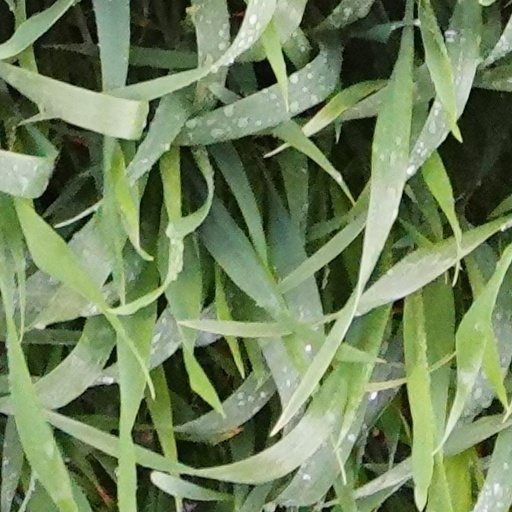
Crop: wheat